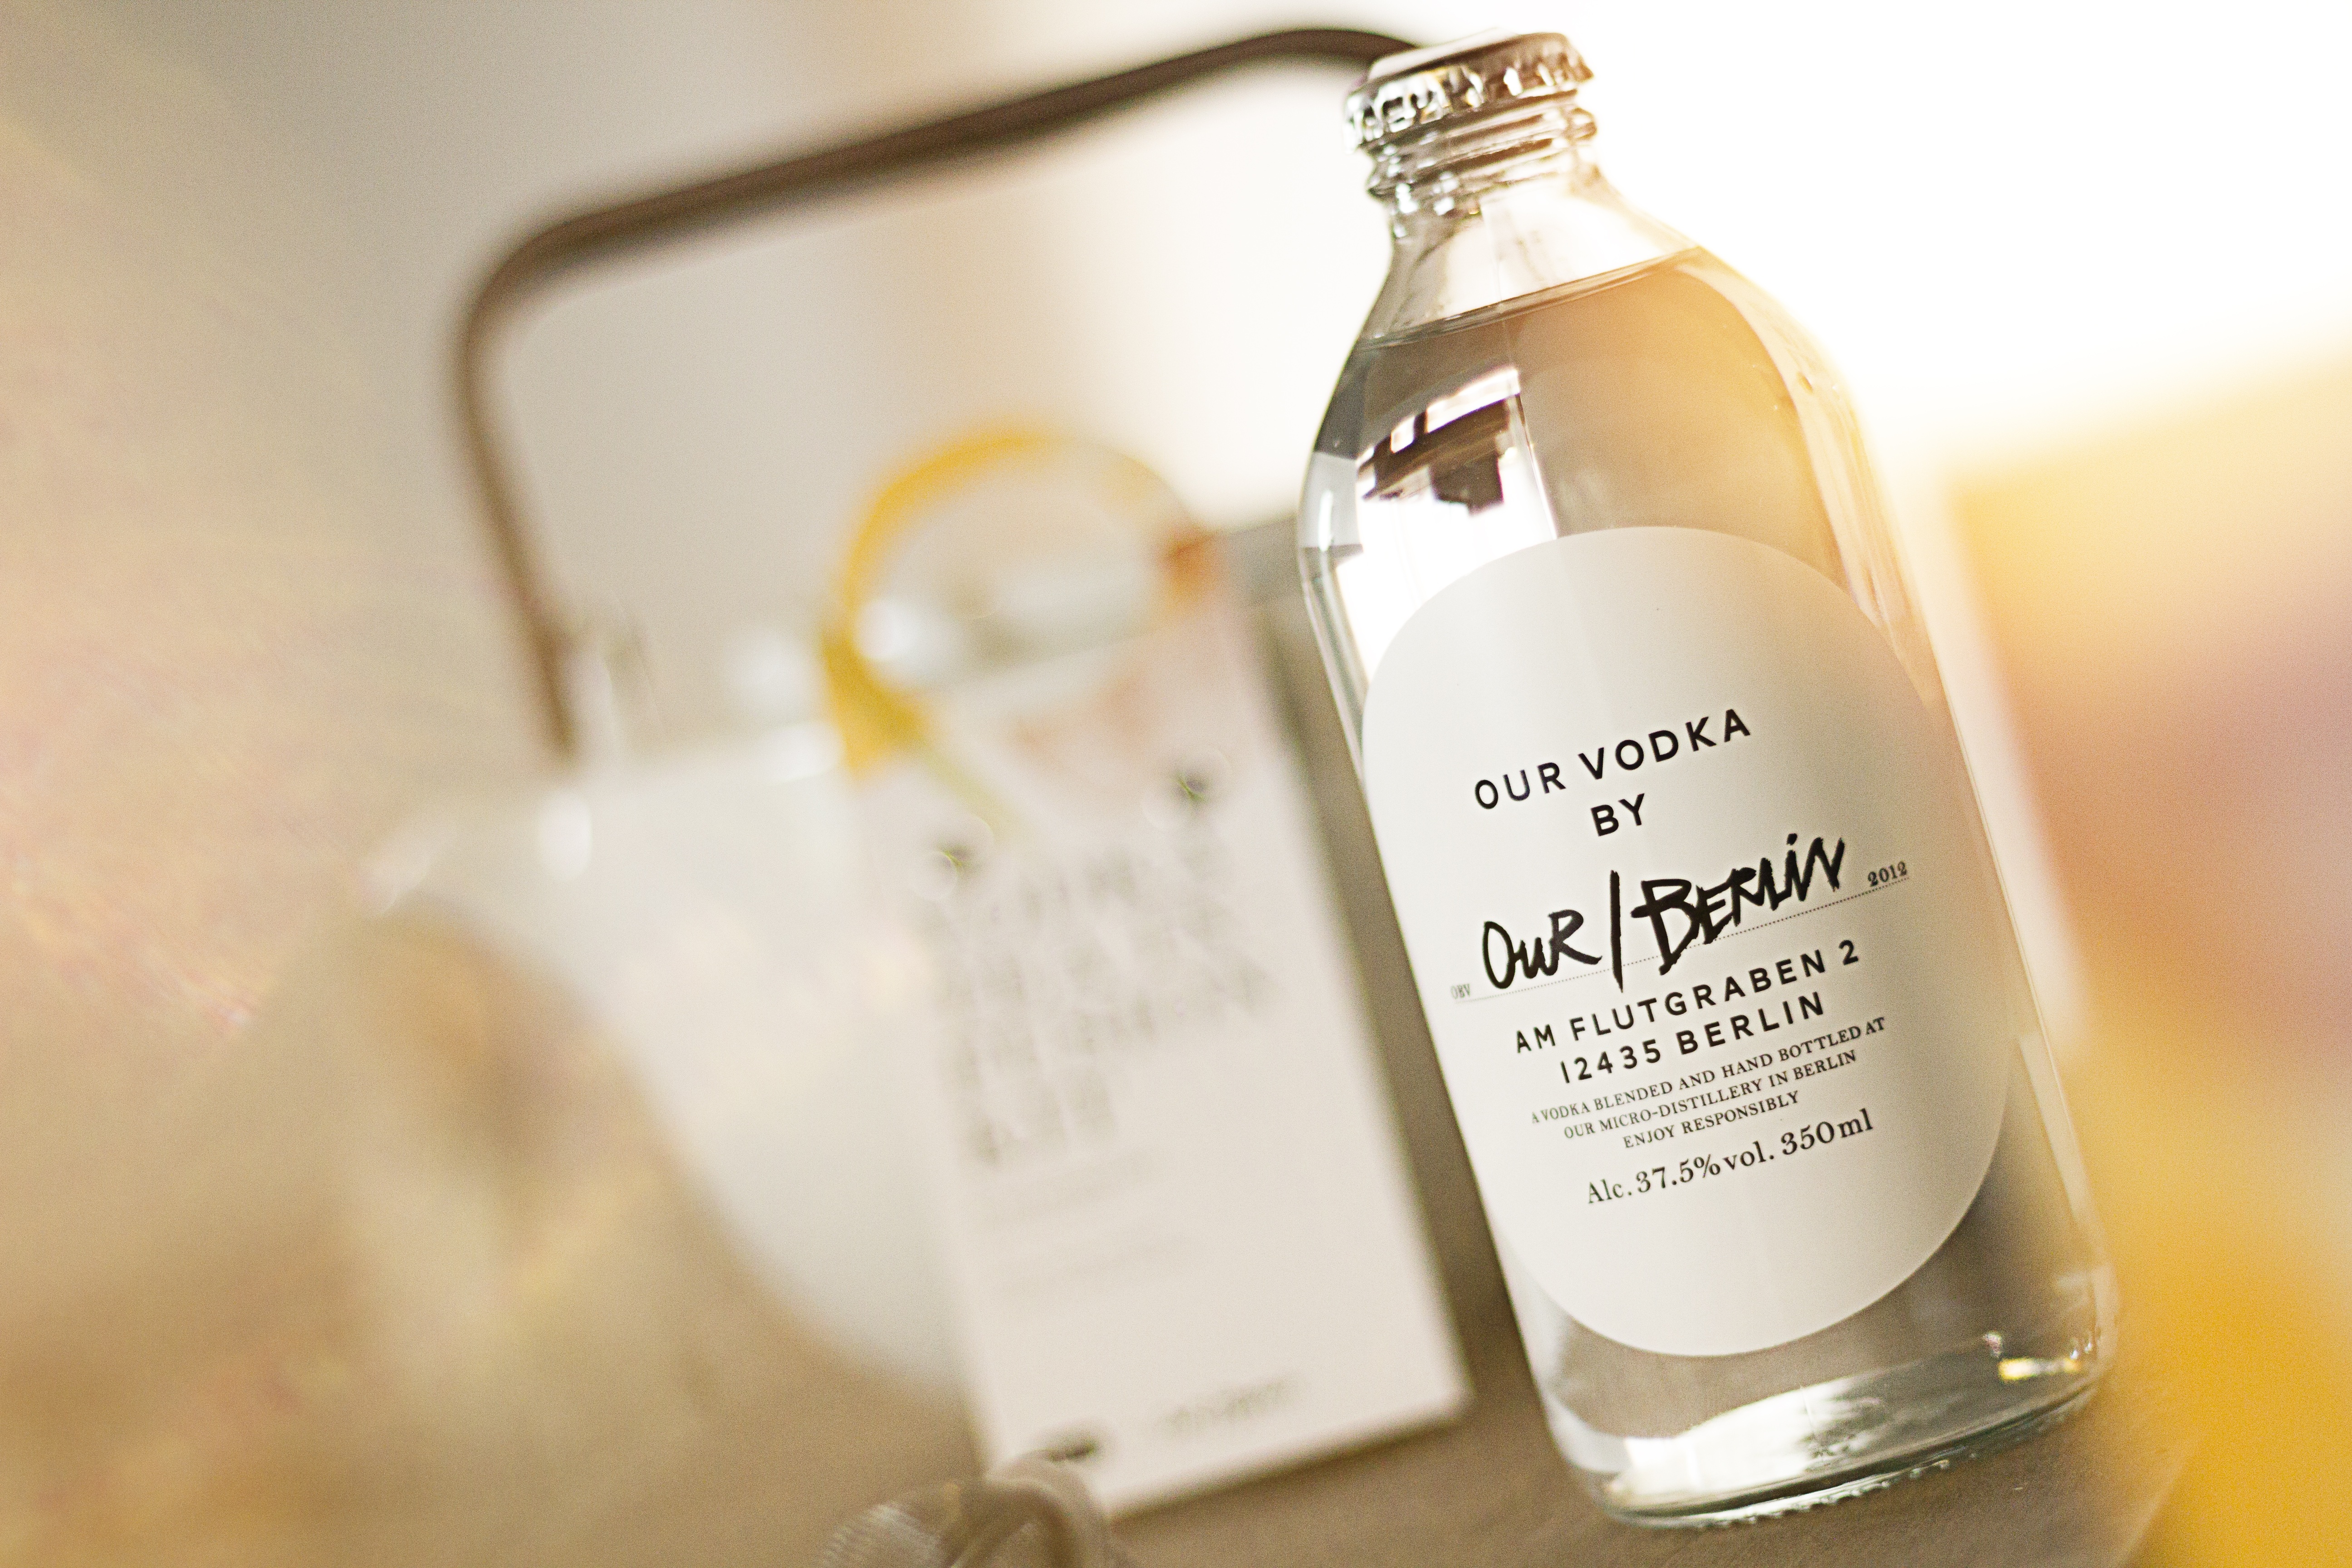
hand, light, wine, tea, food, drink, bottle, alcohol, label, transparent, design, skin, beauty, hell, tee, spirit, liqueur, addiction, vodka, flavor, genus, distilled beverage, einwegflasche, our vodka, our berlin, tea infusion kit